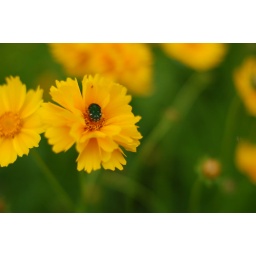
green in yellow